The Jilt

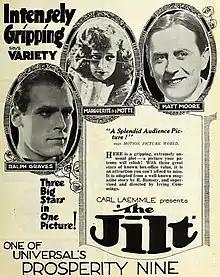

The Jilt is a 1922 American silent drama film directed by Irving Cummings and starring Marguerite De La Motte, Ralph Graves, and Matt Moore.